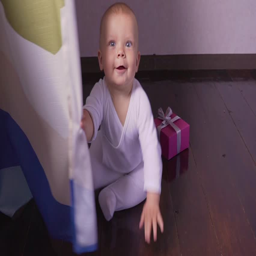
baby with a gift for you